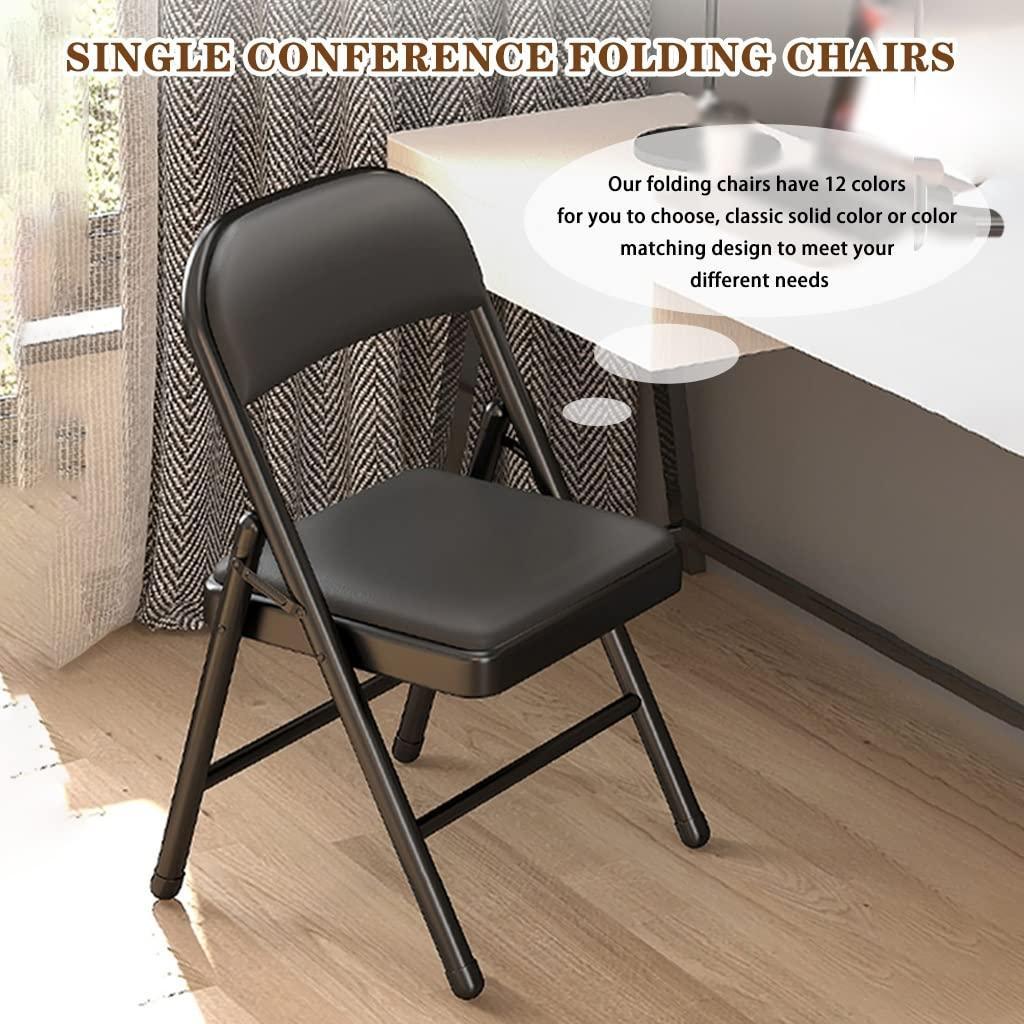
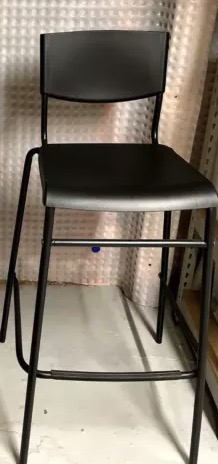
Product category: stool
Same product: no